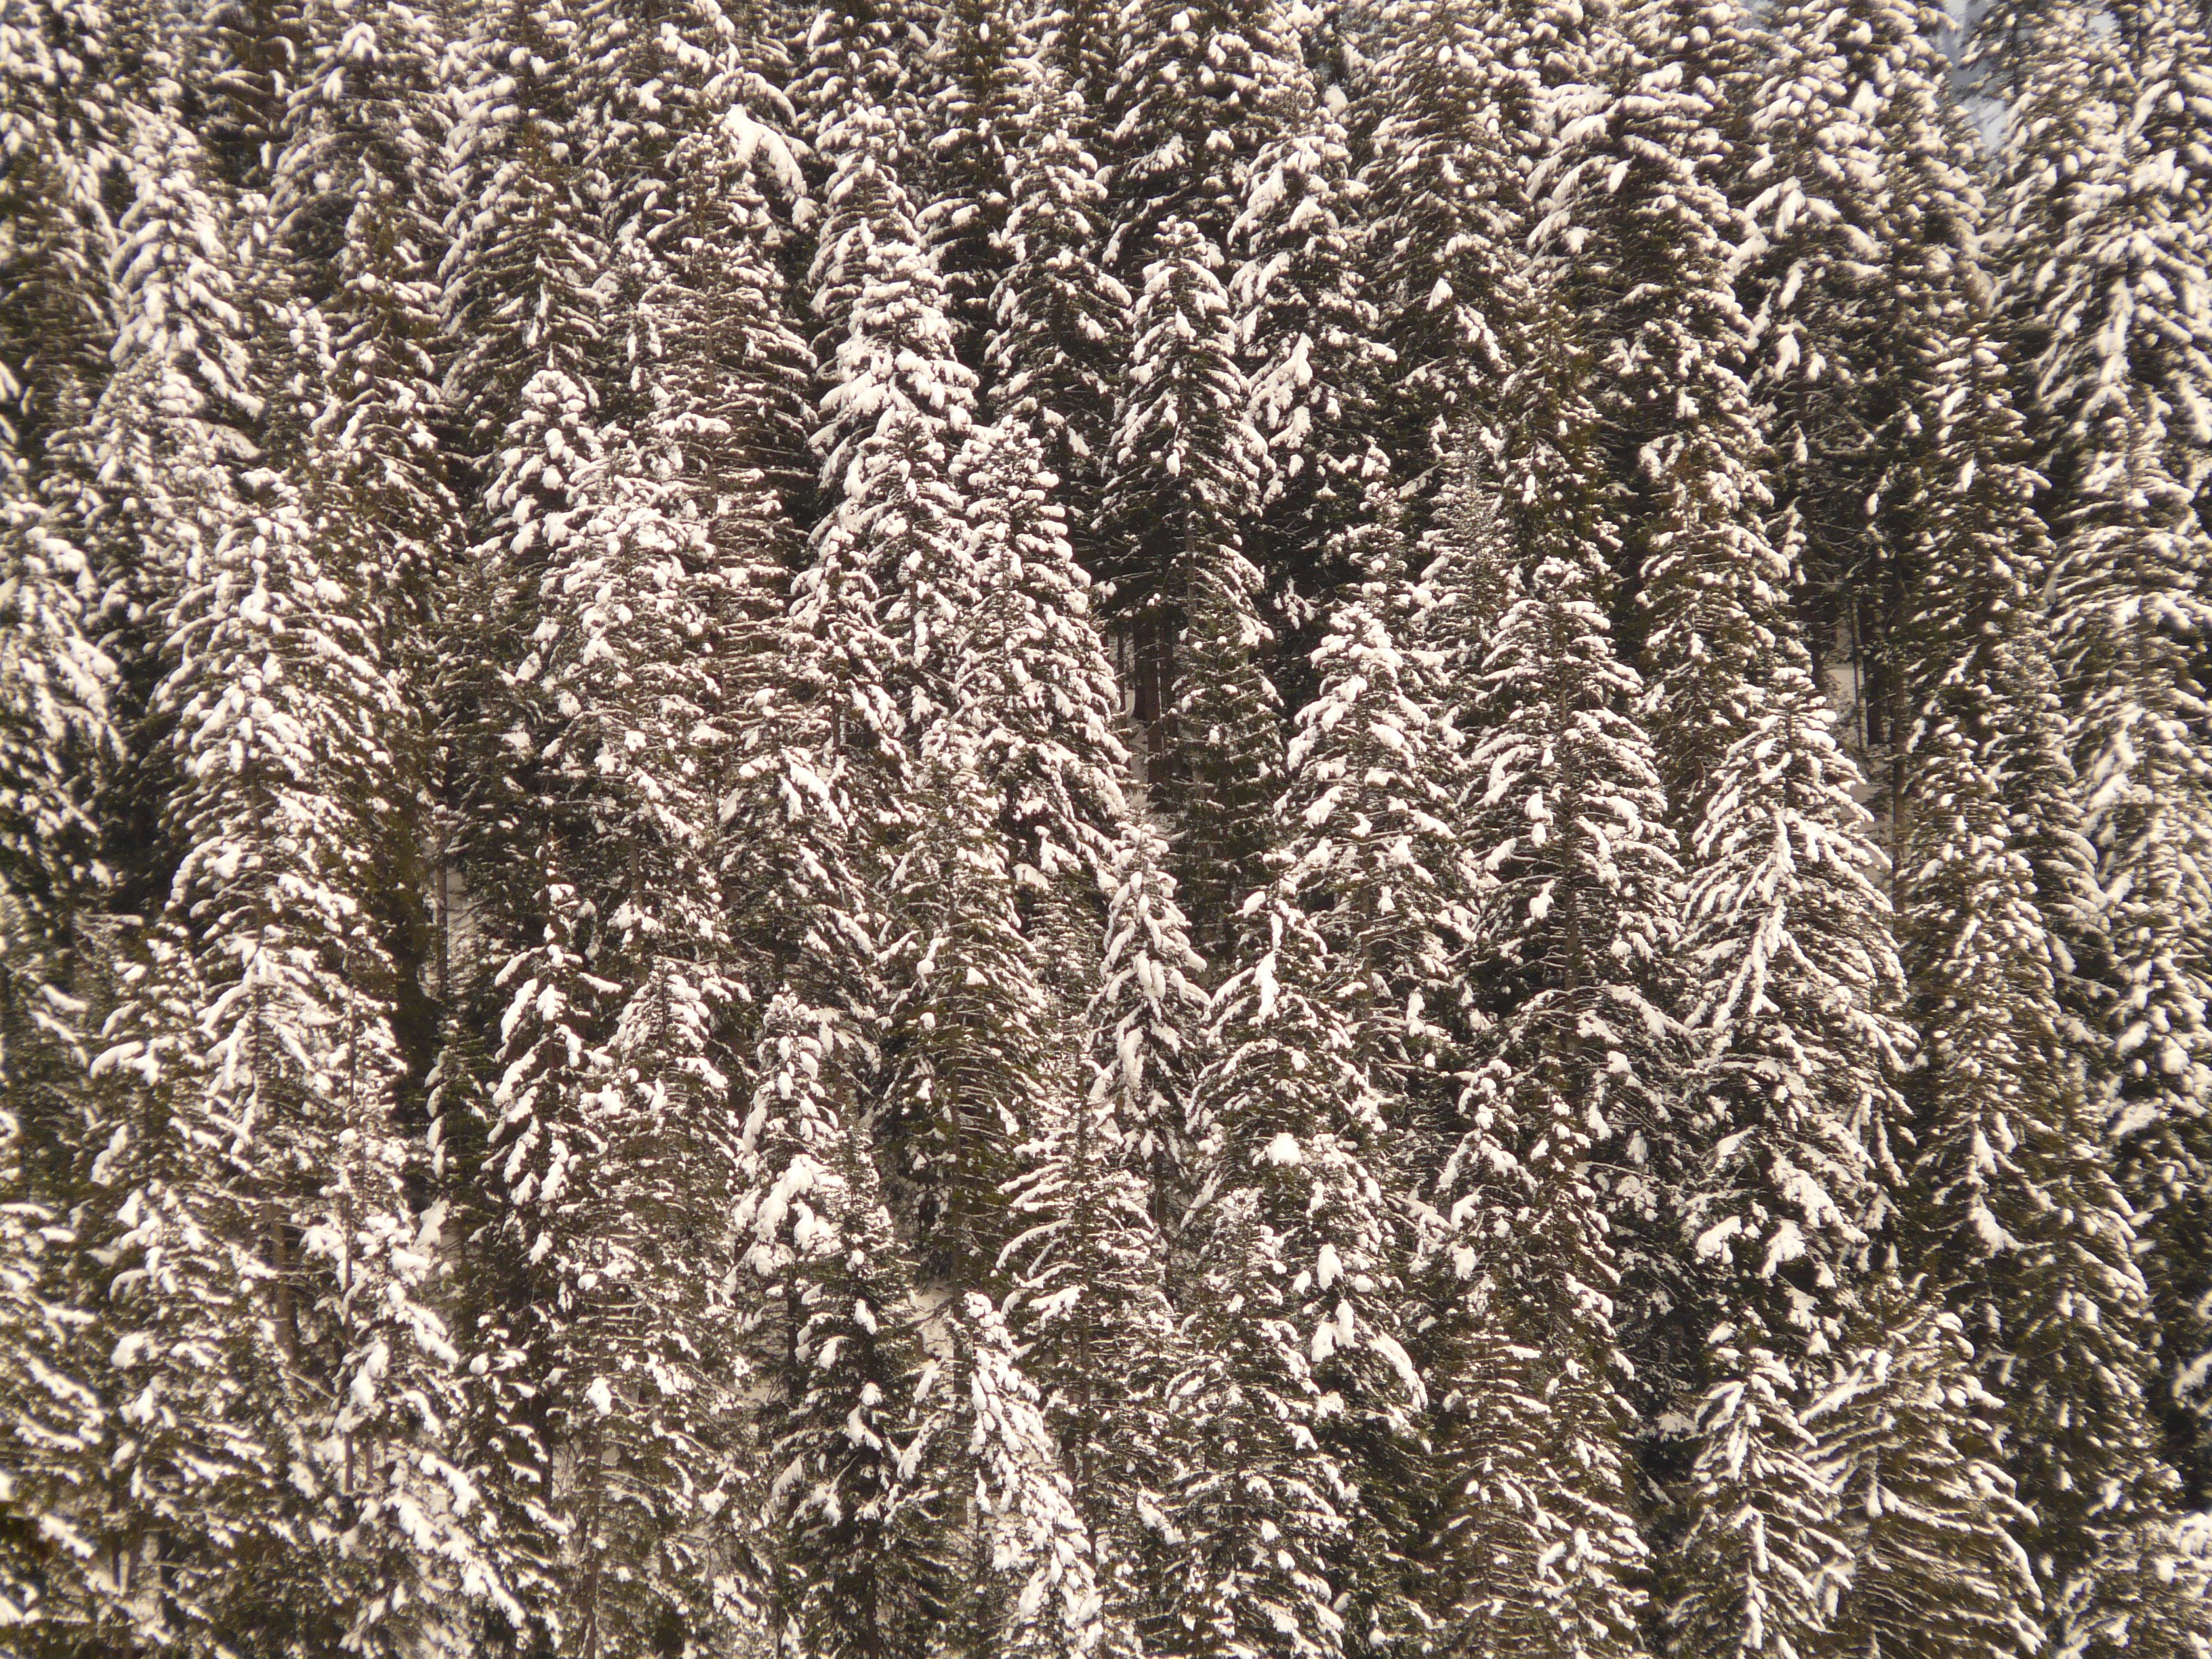
landscape, tree, nature, grass, branch, snow, cold, winter, plant, texture, leaf, flower, frost, trunk, crop, birch, soil, snowy, botany, fir, flora, season, trees, shrub, icy, frosty, firs, flowering plant, fir forest, grass family, plant stem, woody plant, land plant, phragmites